Boy Hits Car

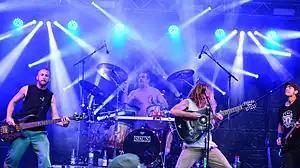
Boy Hits Car live at the Langeln Open Air, Germany, 2014

Boy Hits Car is an American alternative rock/metal band from Los Angeles, formed in 1993.